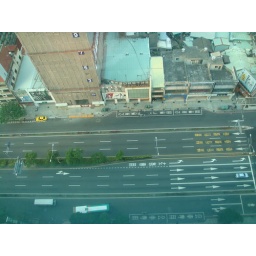
View from my window in Taichung. That's a full-size 60-passenger bus down there. Looks like a match-stick.